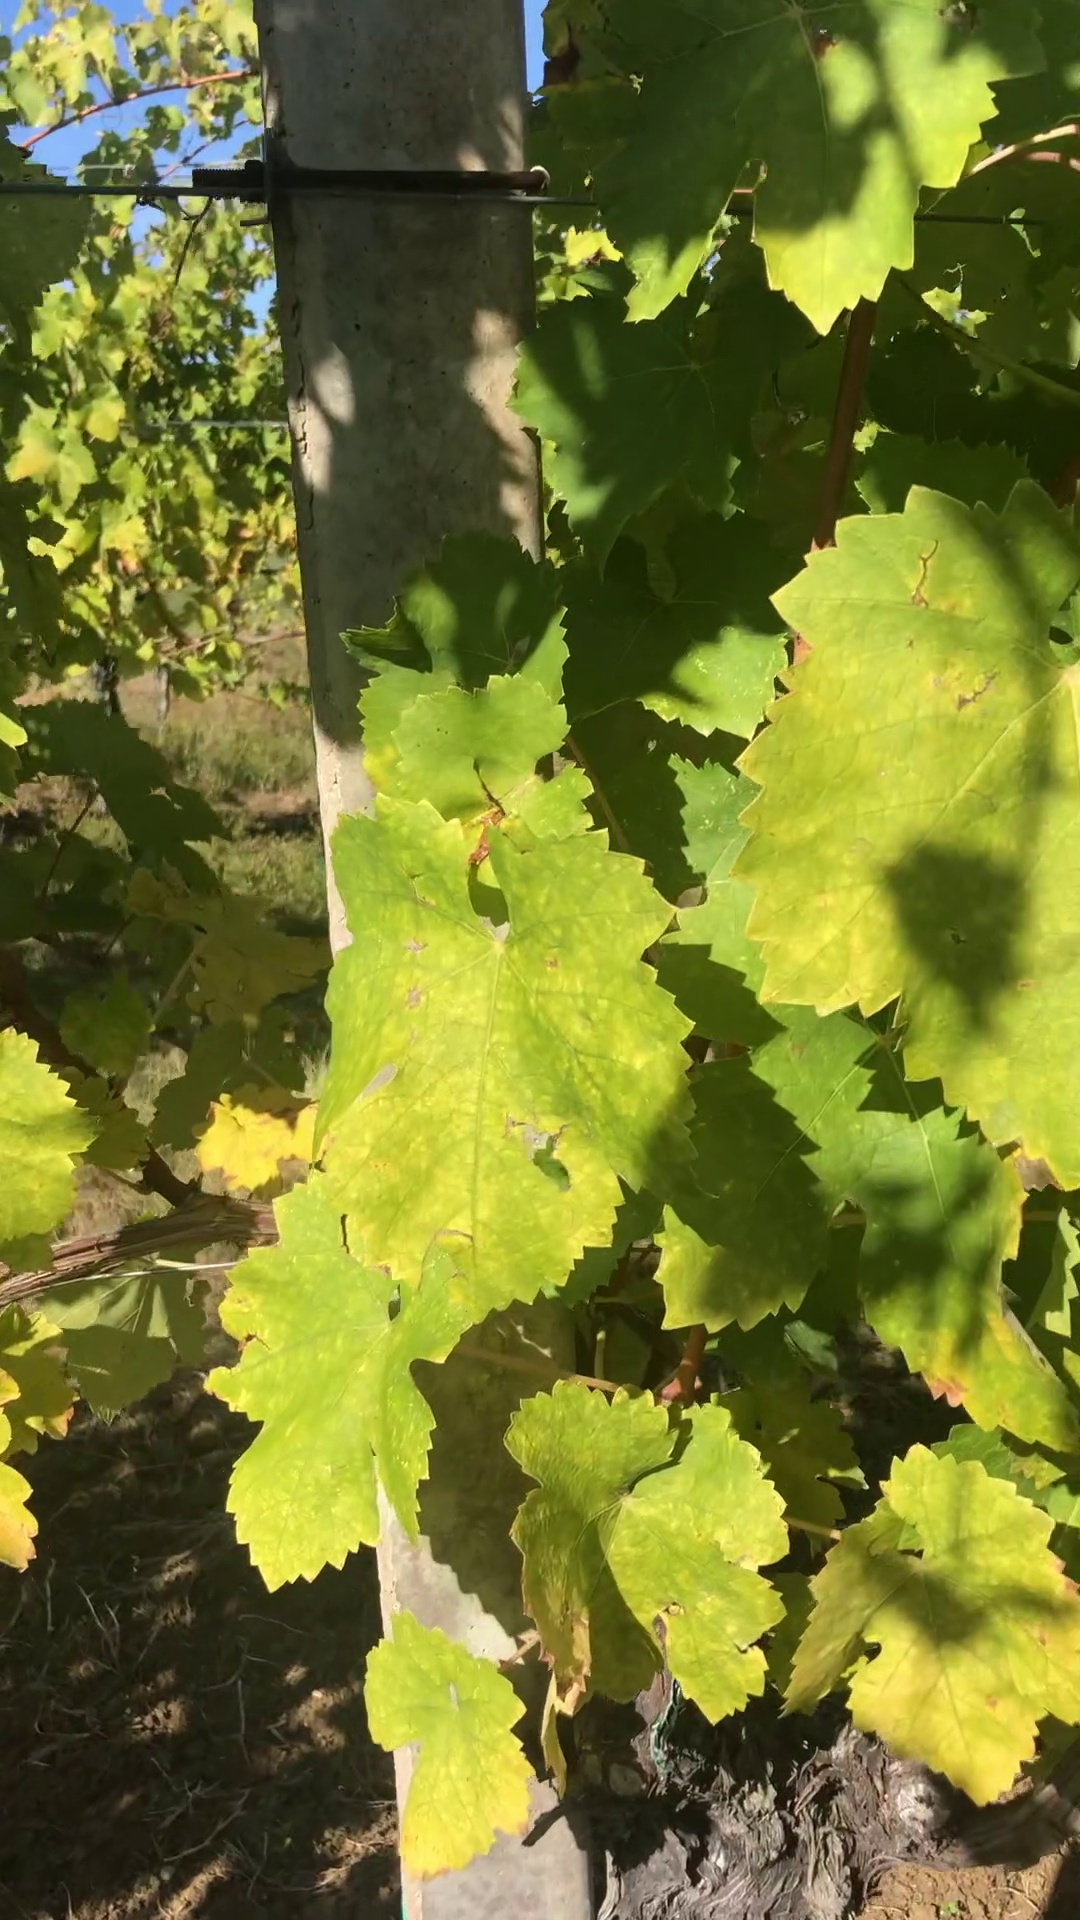
Label: healthy